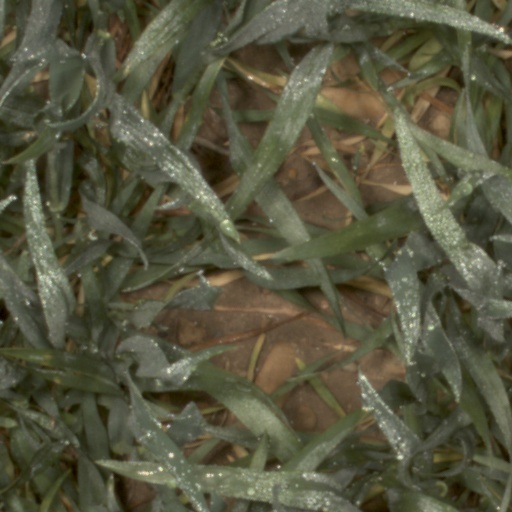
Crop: wheat